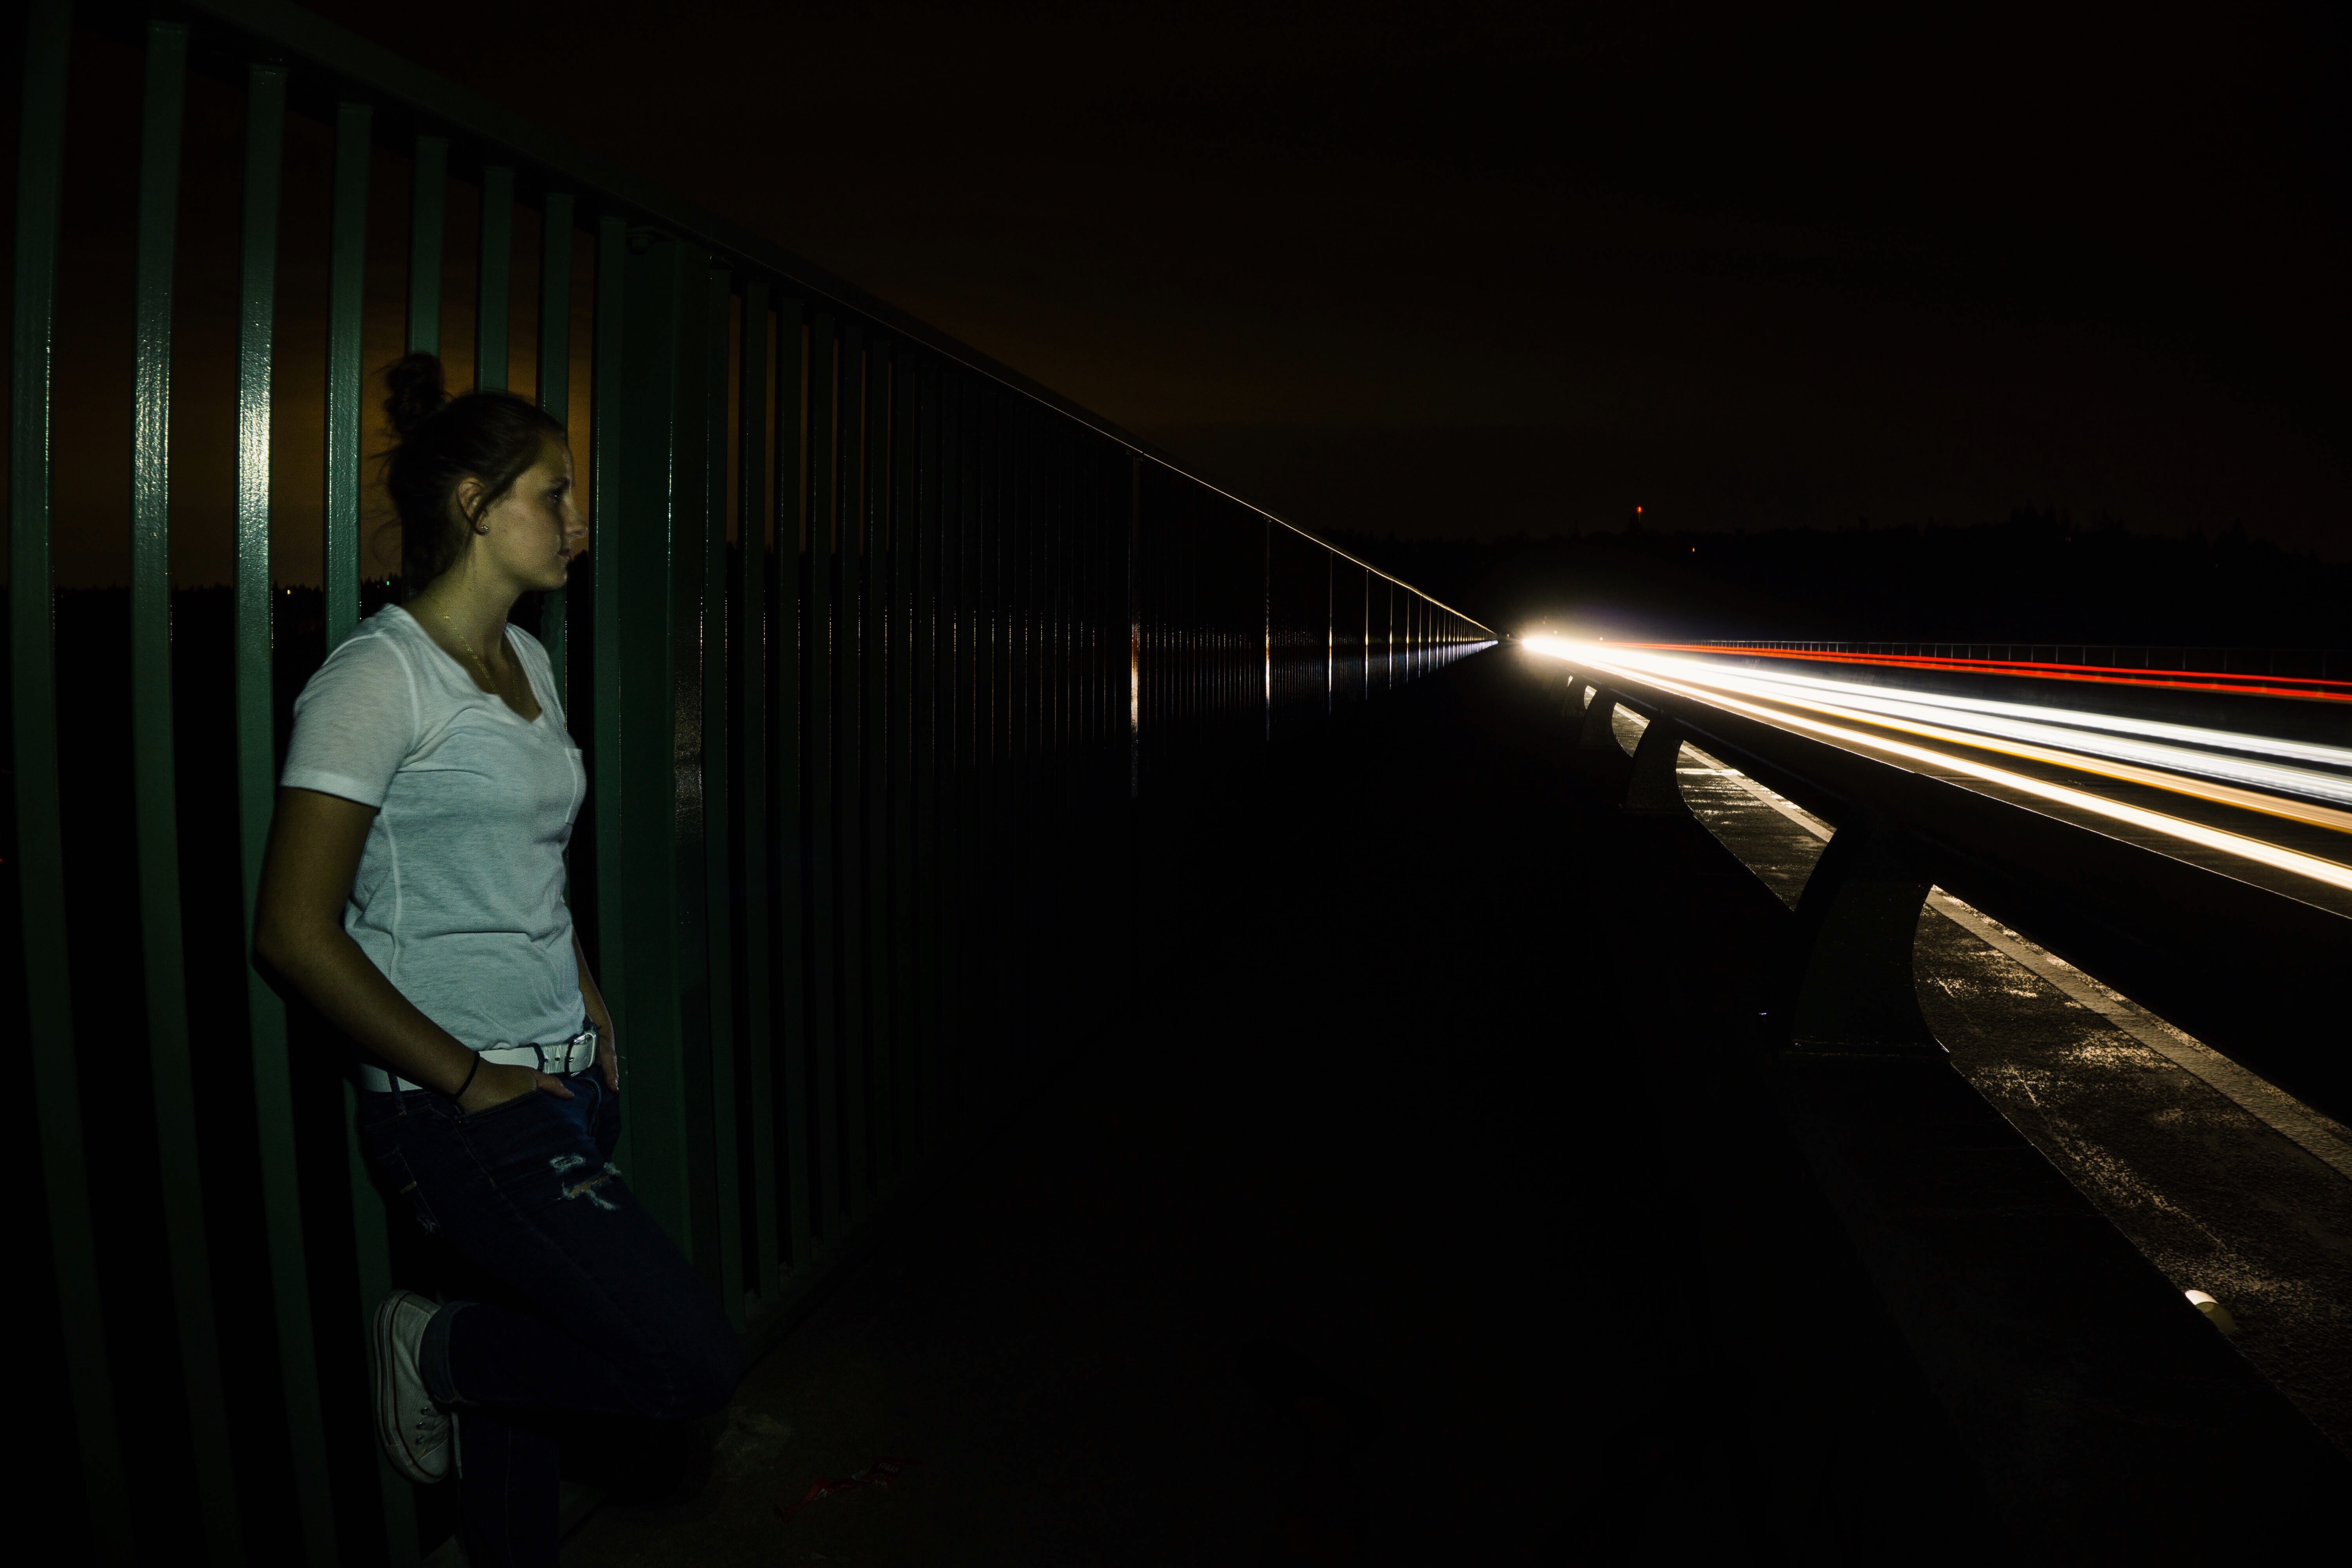
light, bridge, night, evening, reflection, darkness